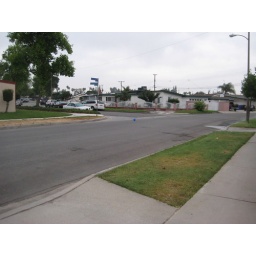
2009-08-09 Blue ball in the street